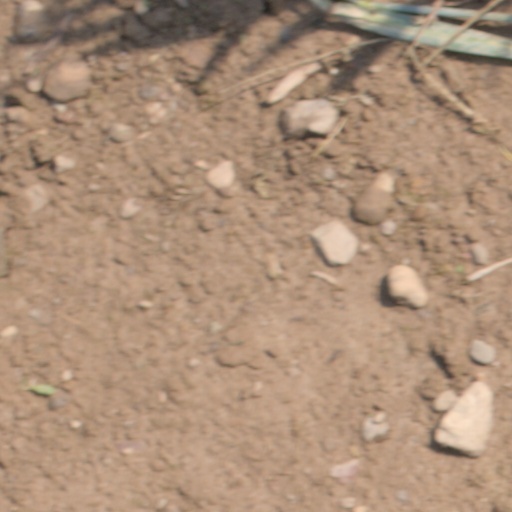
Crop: wheat